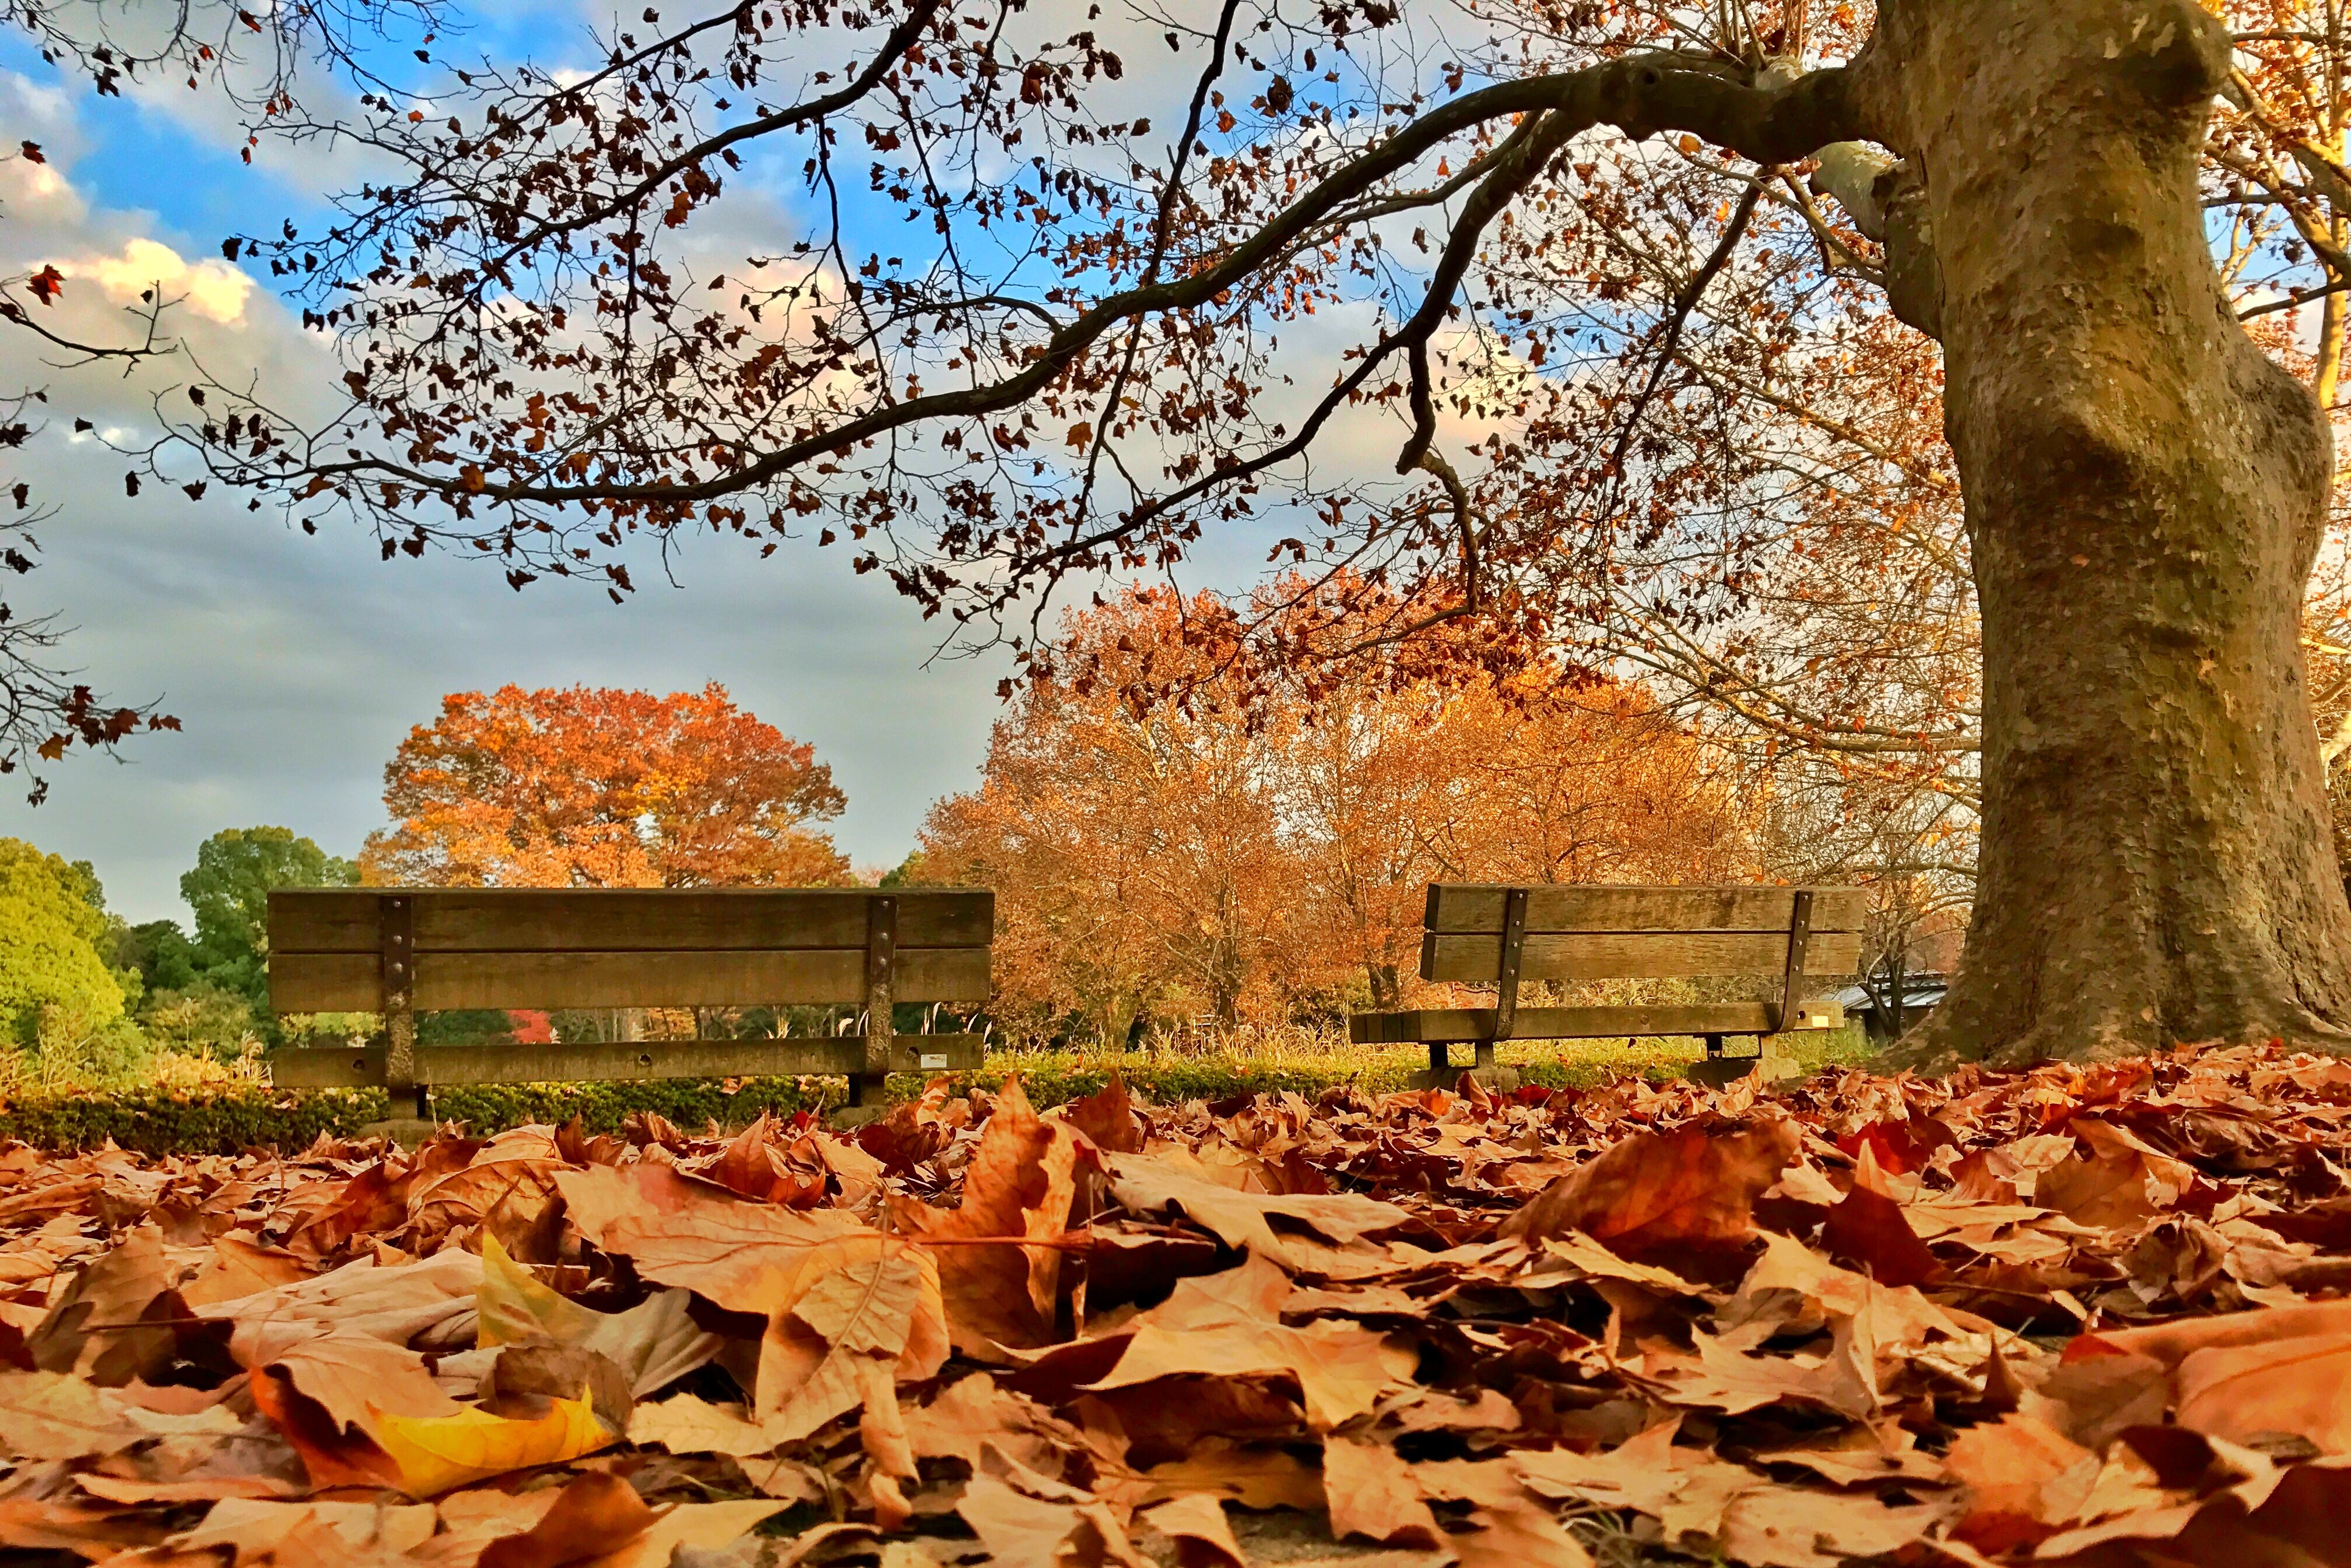
tree, branch, plant, leaf, flower, chair, twilight, autumn, yellow, lonely, season, sad, bright, deciduous, beautiful, woodland, the scenery, defoliation, late autumn, poetry, the leaves, woody plant